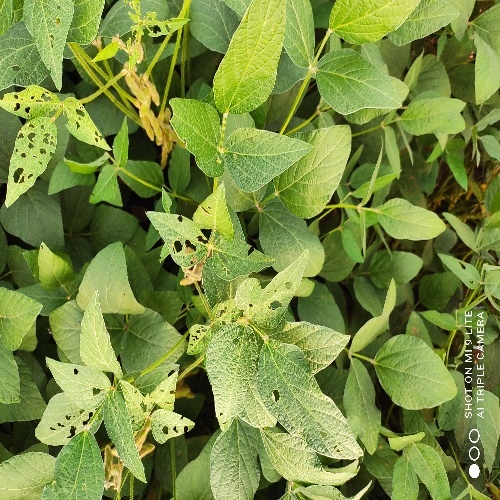
Label: Caterpillar